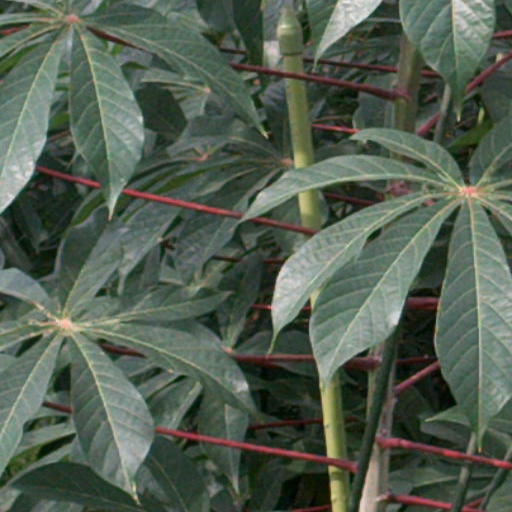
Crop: cassava